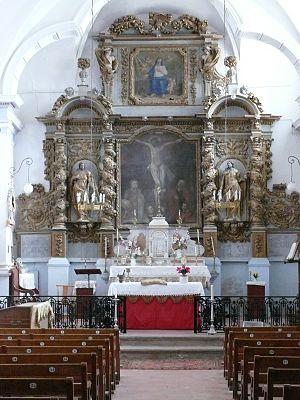
Retable de Jacques Melair dans l'église de Tourreilles
Tourreilles est une commune française, située dans le département de l'Aude en région Occitanie.